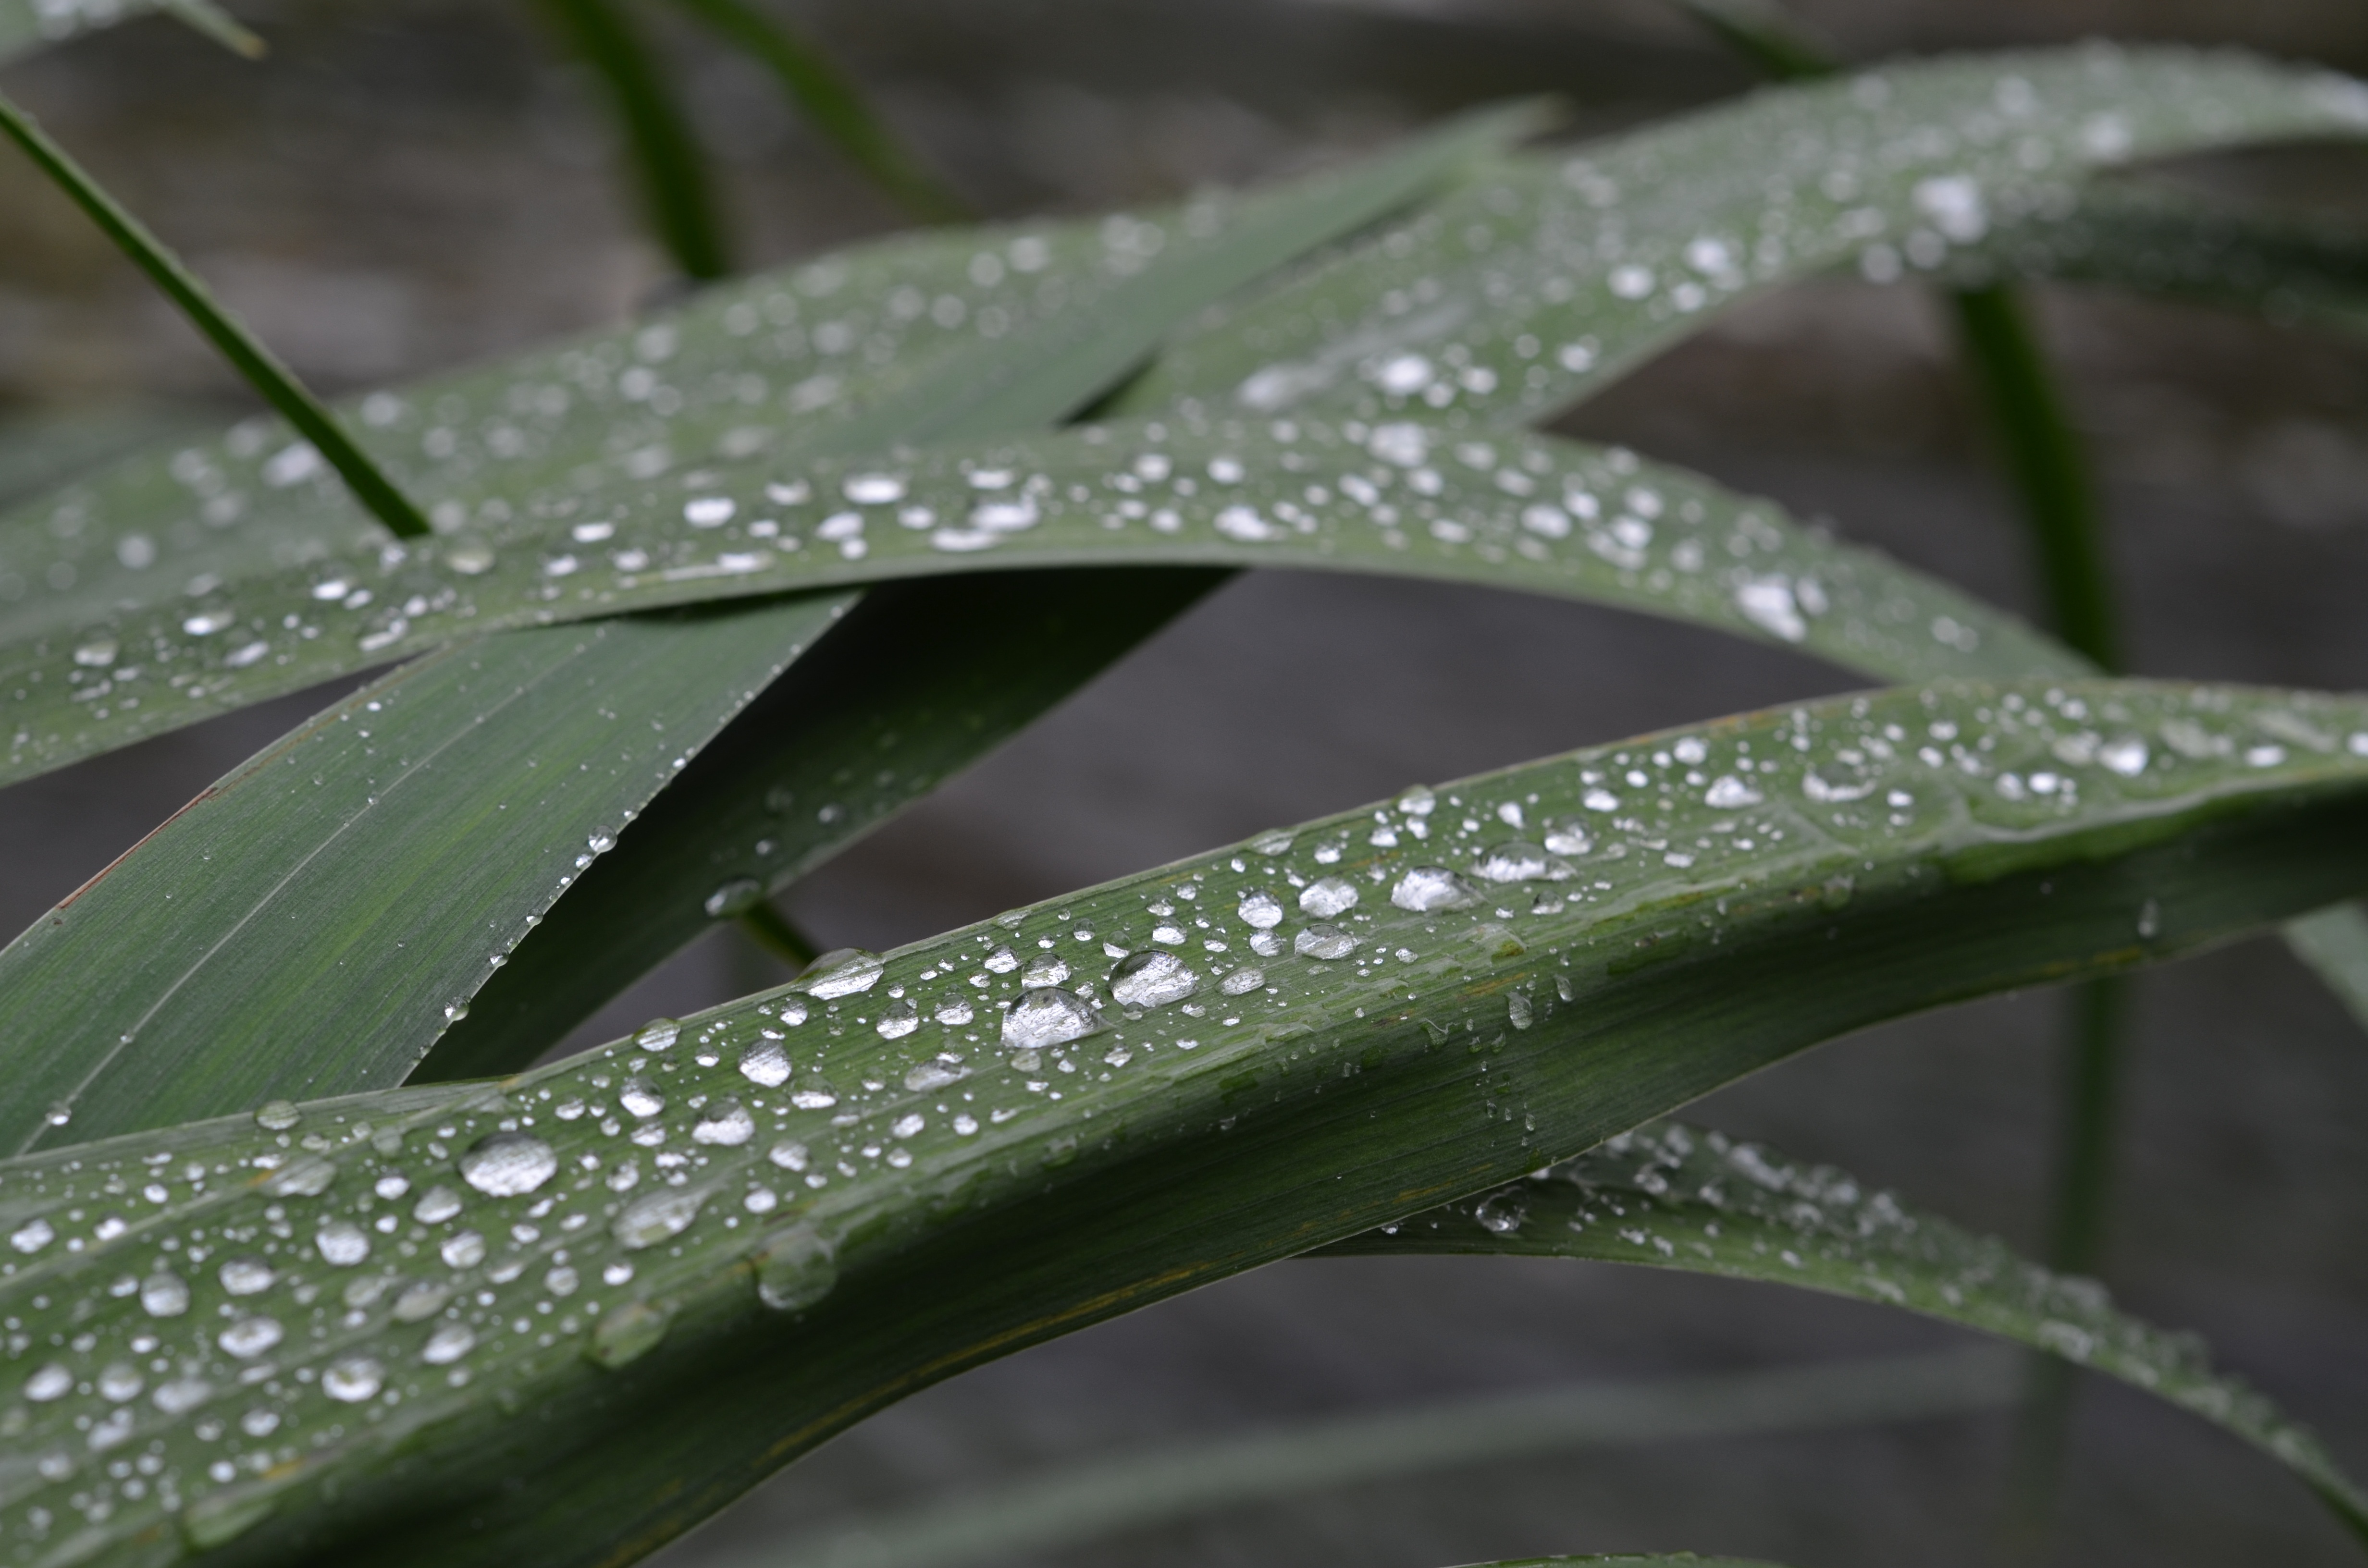
water, nature, grass, drop, dew, liquid, plant, rain, leaf, flower, petal, river, green, reflection, splash, macro, botany, flora, dew drop, freshness, close up, raindrops, drop of water, moisture, drops of water, macro photography, green leaves, flowering plant, plant stem, land plant